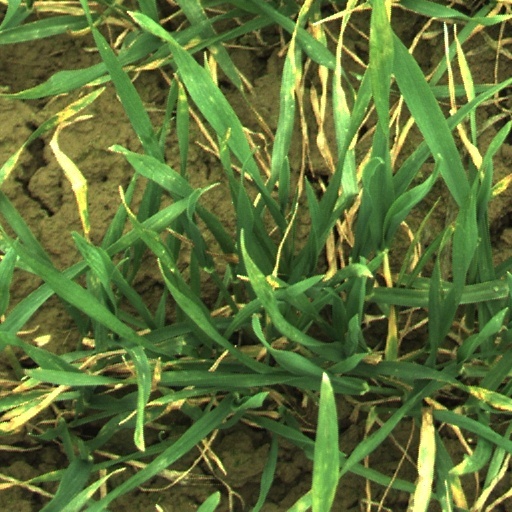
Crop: wheat